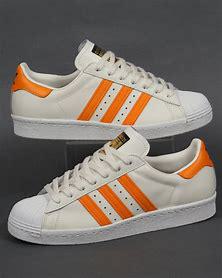
Brand: adidas
Model: Originals Superstar